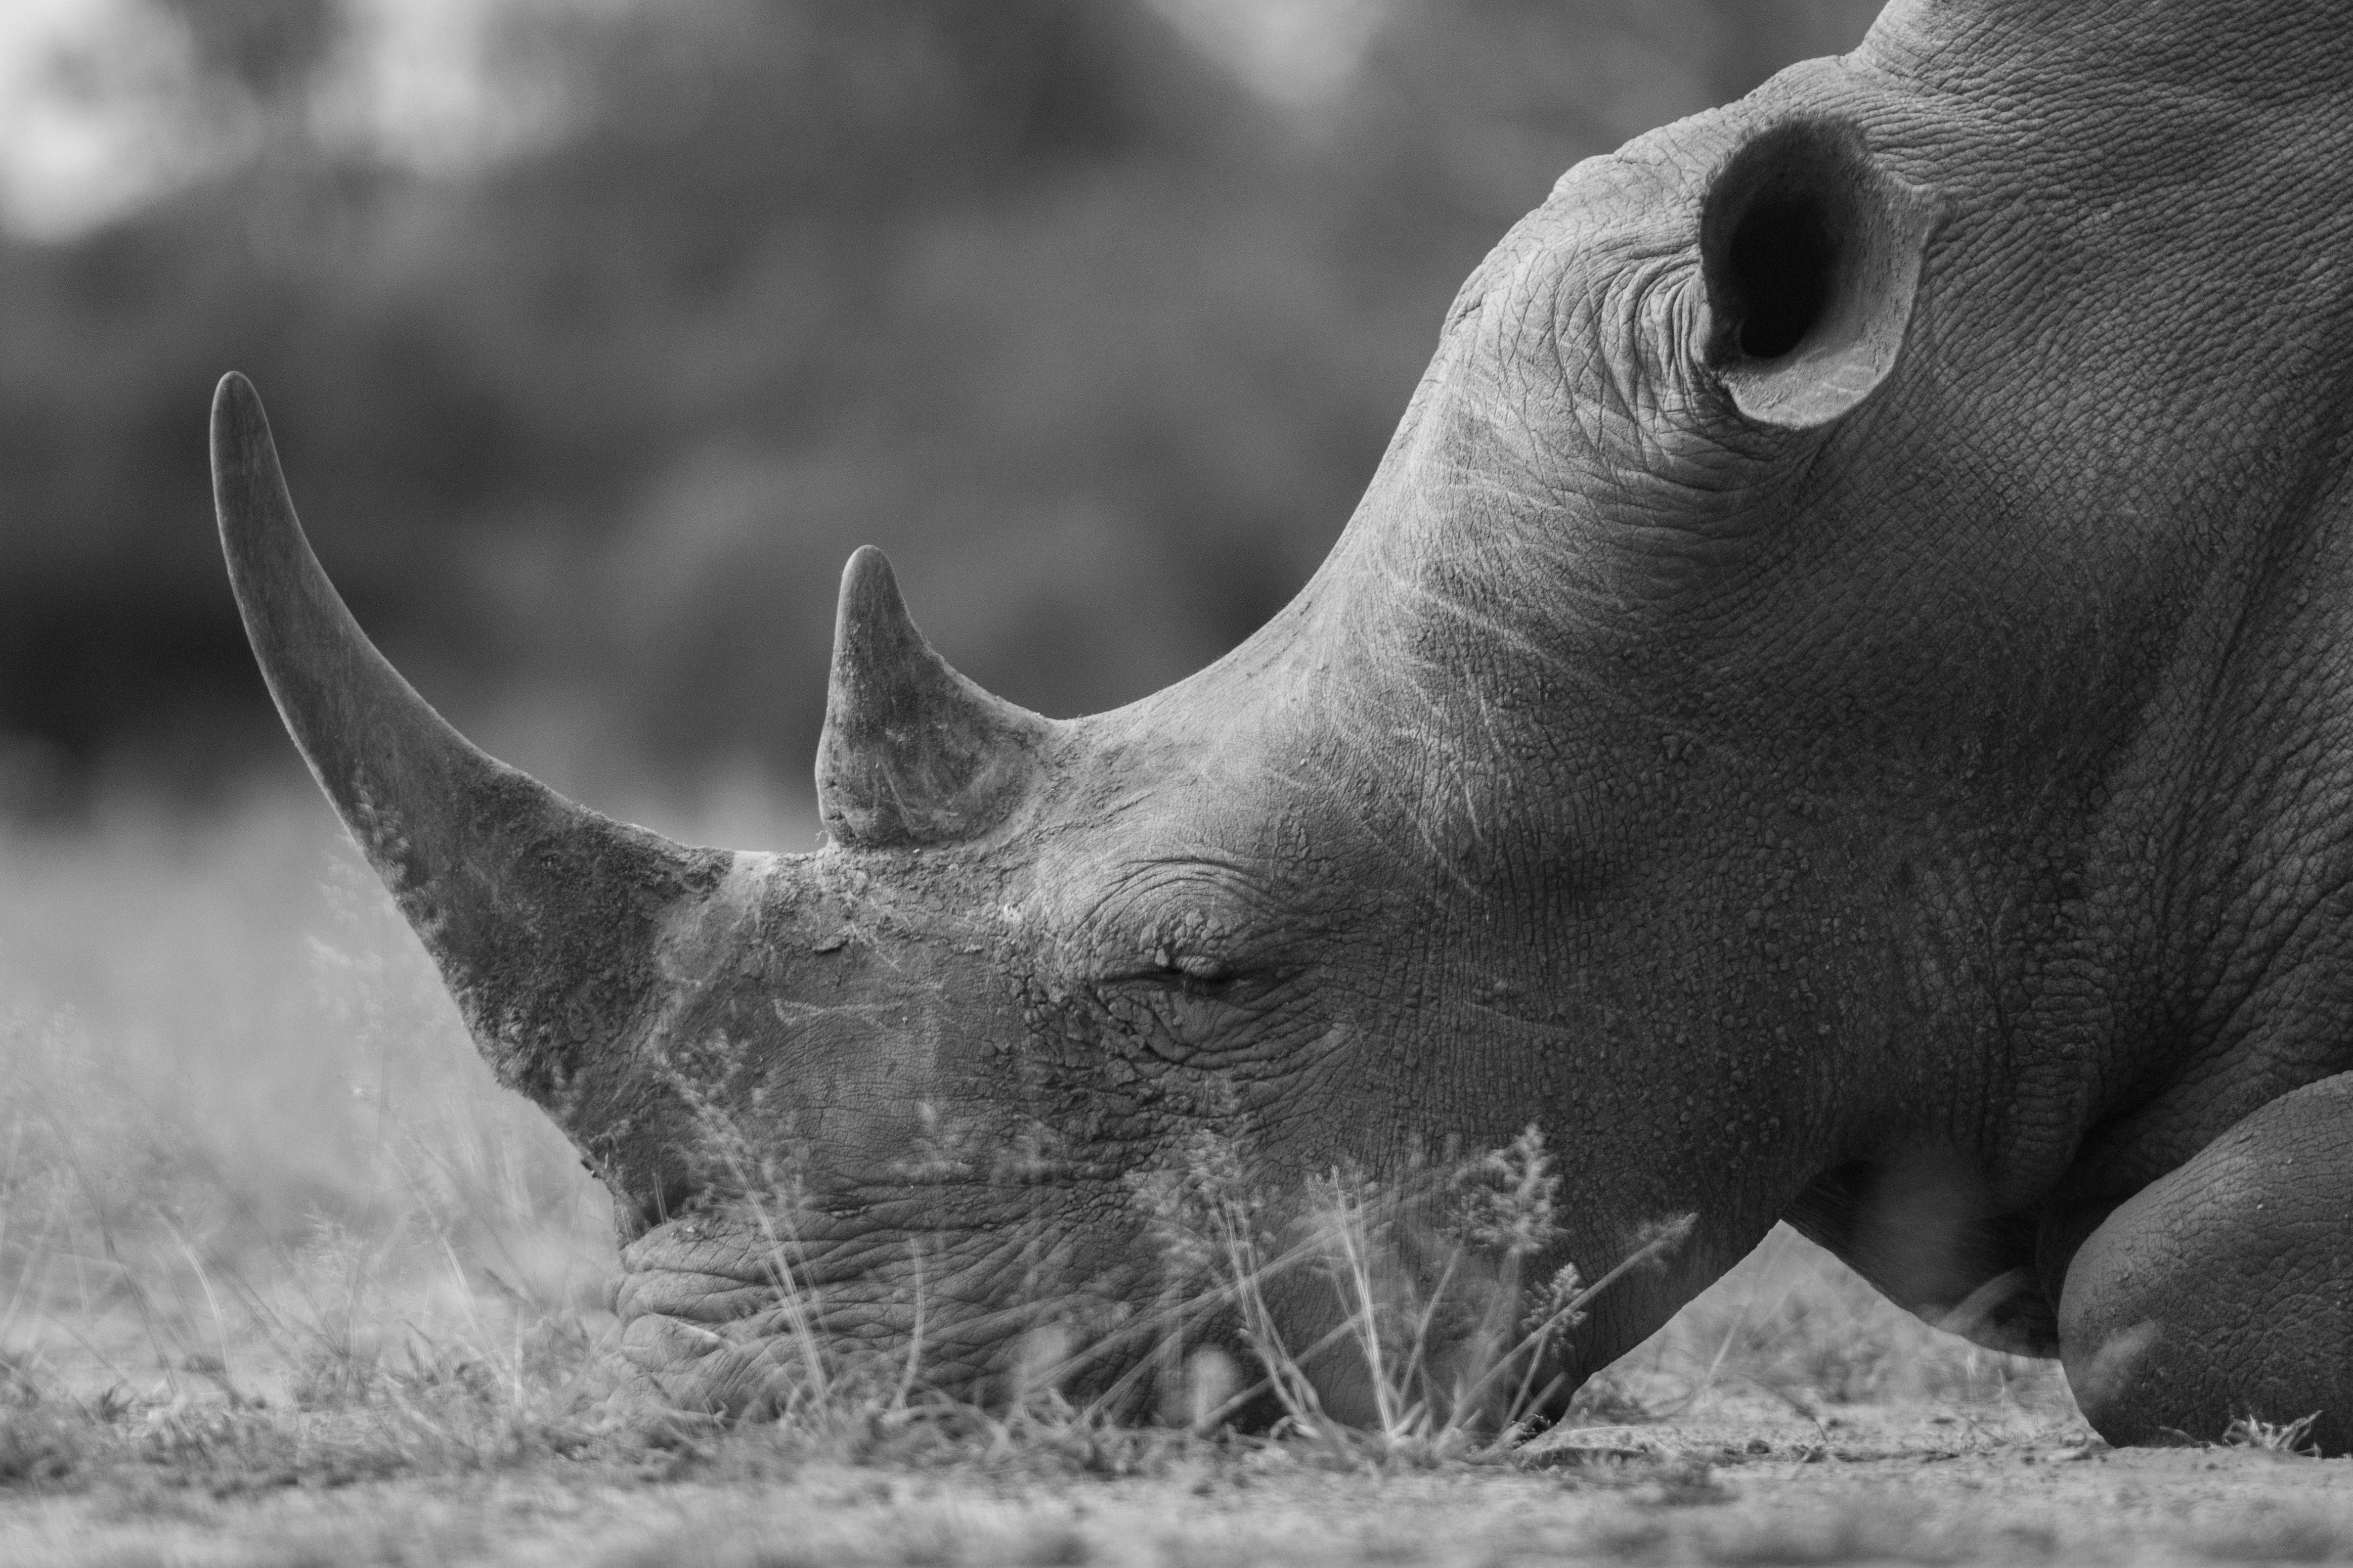
nature, black and white, photography, wildlife, horn, mammal, black, monochrome, fauna, close up, rhinoceros, monochrome photography